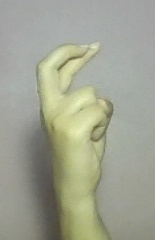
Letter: zay